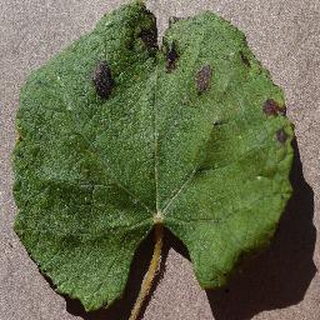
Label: grape_leaf_blight